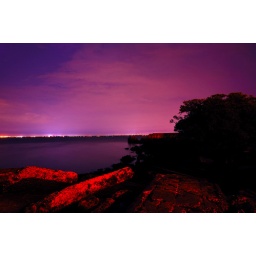
concrete ocean breakers along tampabay near the gandy bridge